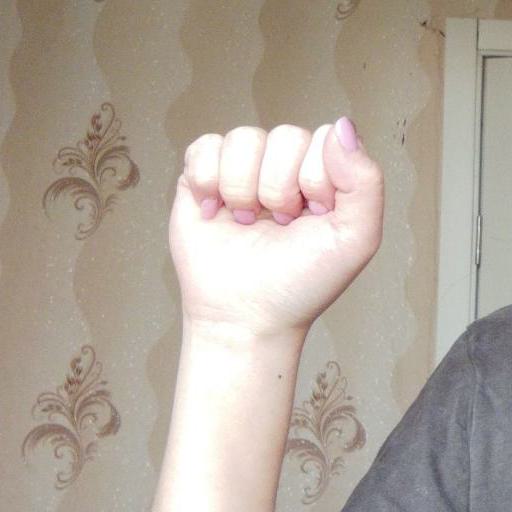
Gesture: fist